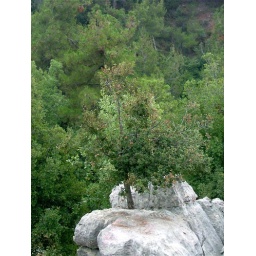
Taken in a forest in the mountains of Lebanon